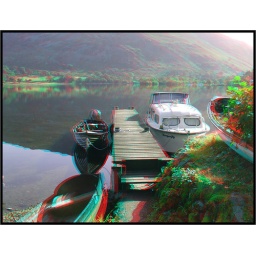
This is a 3D Anaglyph image. To view in 3D you need a pair of red &amp;amp; cyan 3D glasses !